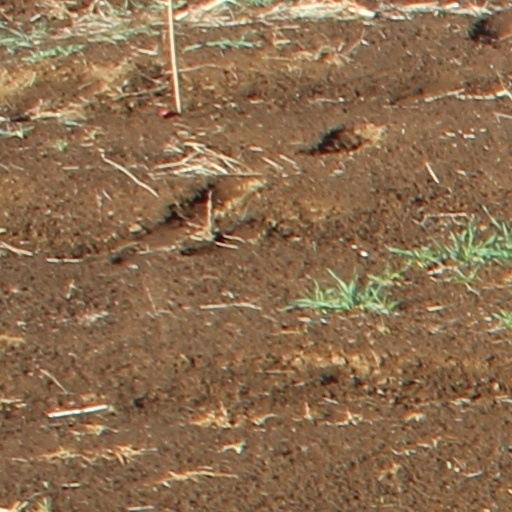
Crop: wheat